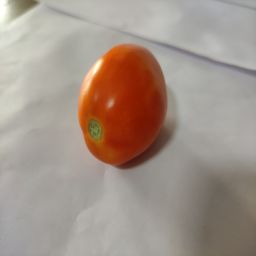
Crop: Tomato
Quality: Ripe